List of Billboard Hot 100 number ones of 2019

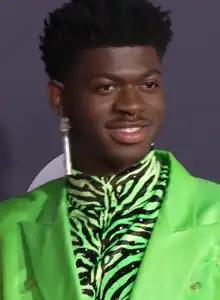
"Old Town Road" by Lil Nas X spent nineteen weeks at number one on the "Billboard" Hot 100, breaking the record for the longest-running number-one song in the chart's history, and ranked as the best-performing single of the year.

The "Billboard" Hot 100 is a chart that ranks the best-performing songs in the United States. Its data, published by "Billboard" magazine and compiled by Nielsen SoundScan, is based collectively on each song's weekly physical and digital sales, as well as the amount of airplay received on American radio stations and streaming on online digital music outlets.